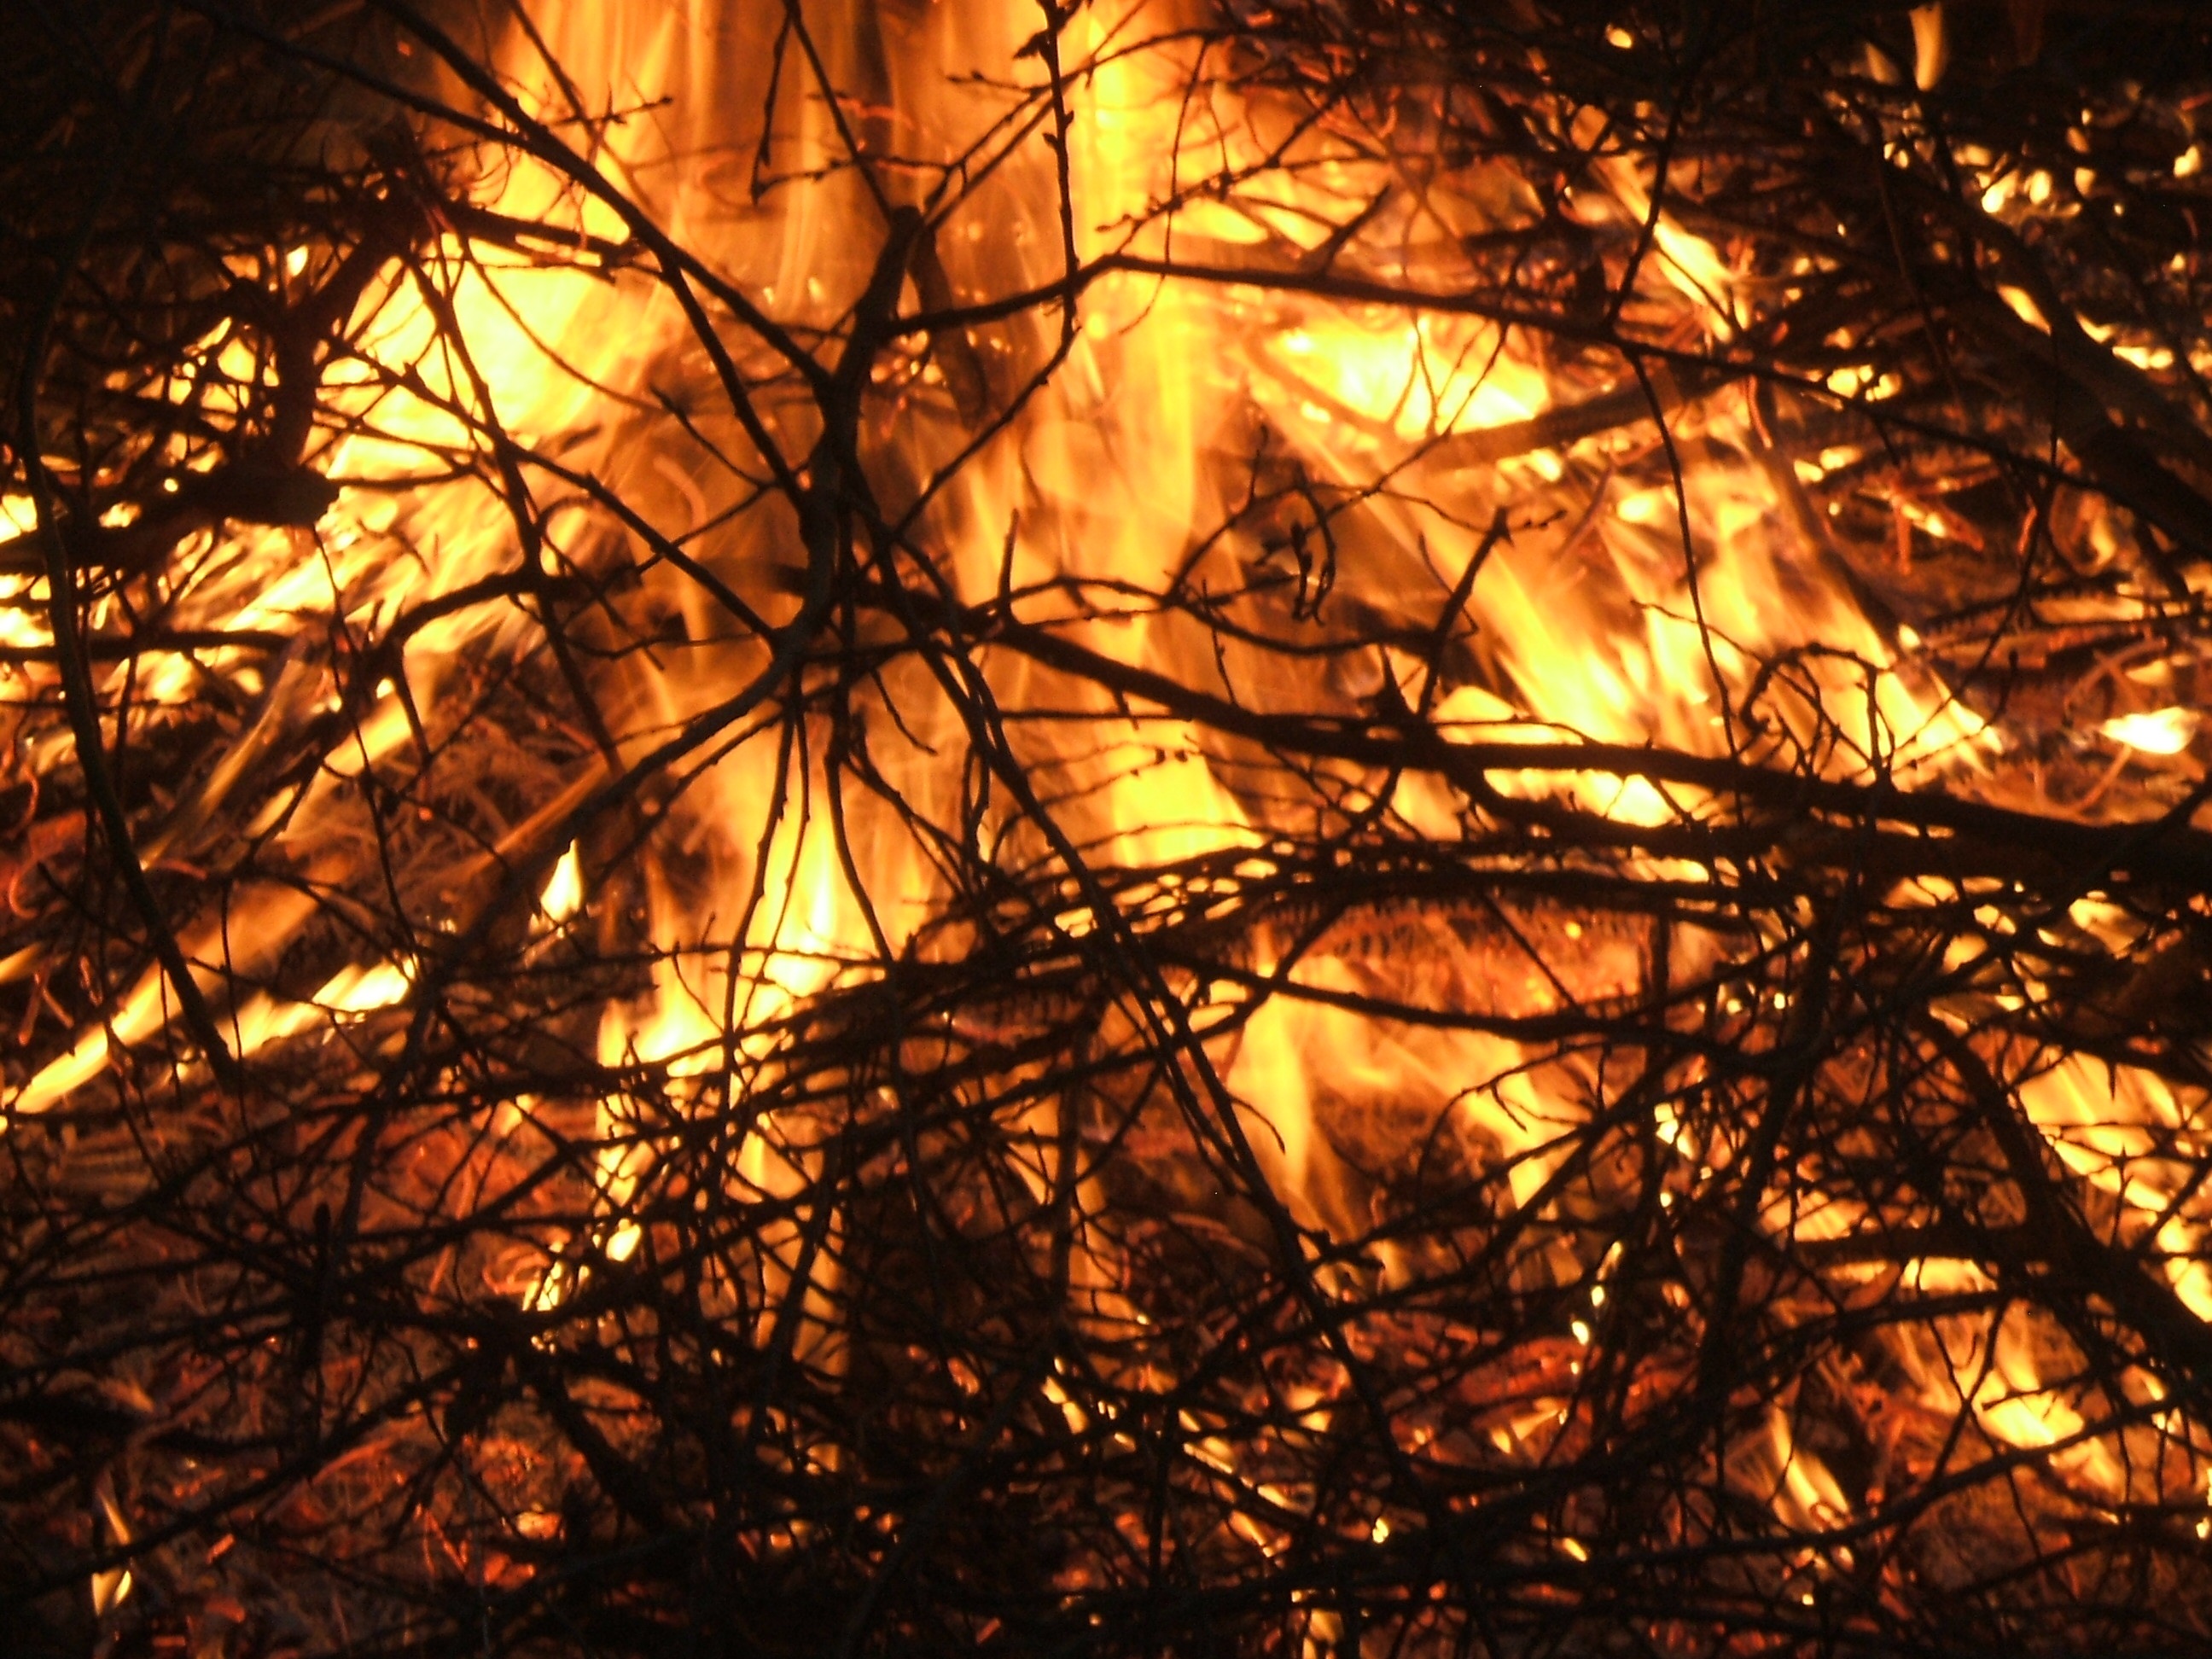
tree, branch, light, night, sunlight, leaf, evening, reflection, autumn, fire, darkness, lighting, season, heat, woody plant